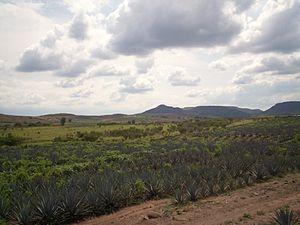
Atotonilco el Alto est une ville et une municipalité de l'État de Jalisco au Mexique. La municipalité a 60 480 habitants en 2015.